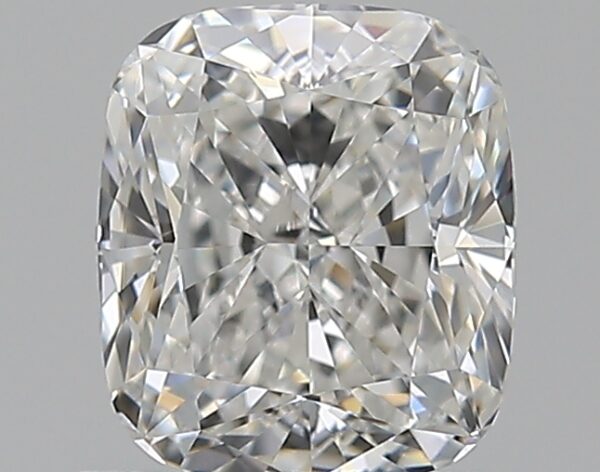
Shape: cushion
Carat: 1
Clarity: VS1
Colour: F
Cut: EX
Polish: EX
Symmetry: VG
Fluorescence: N
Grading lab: GIA
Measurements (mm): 6.11 x 5.29 x 3.58